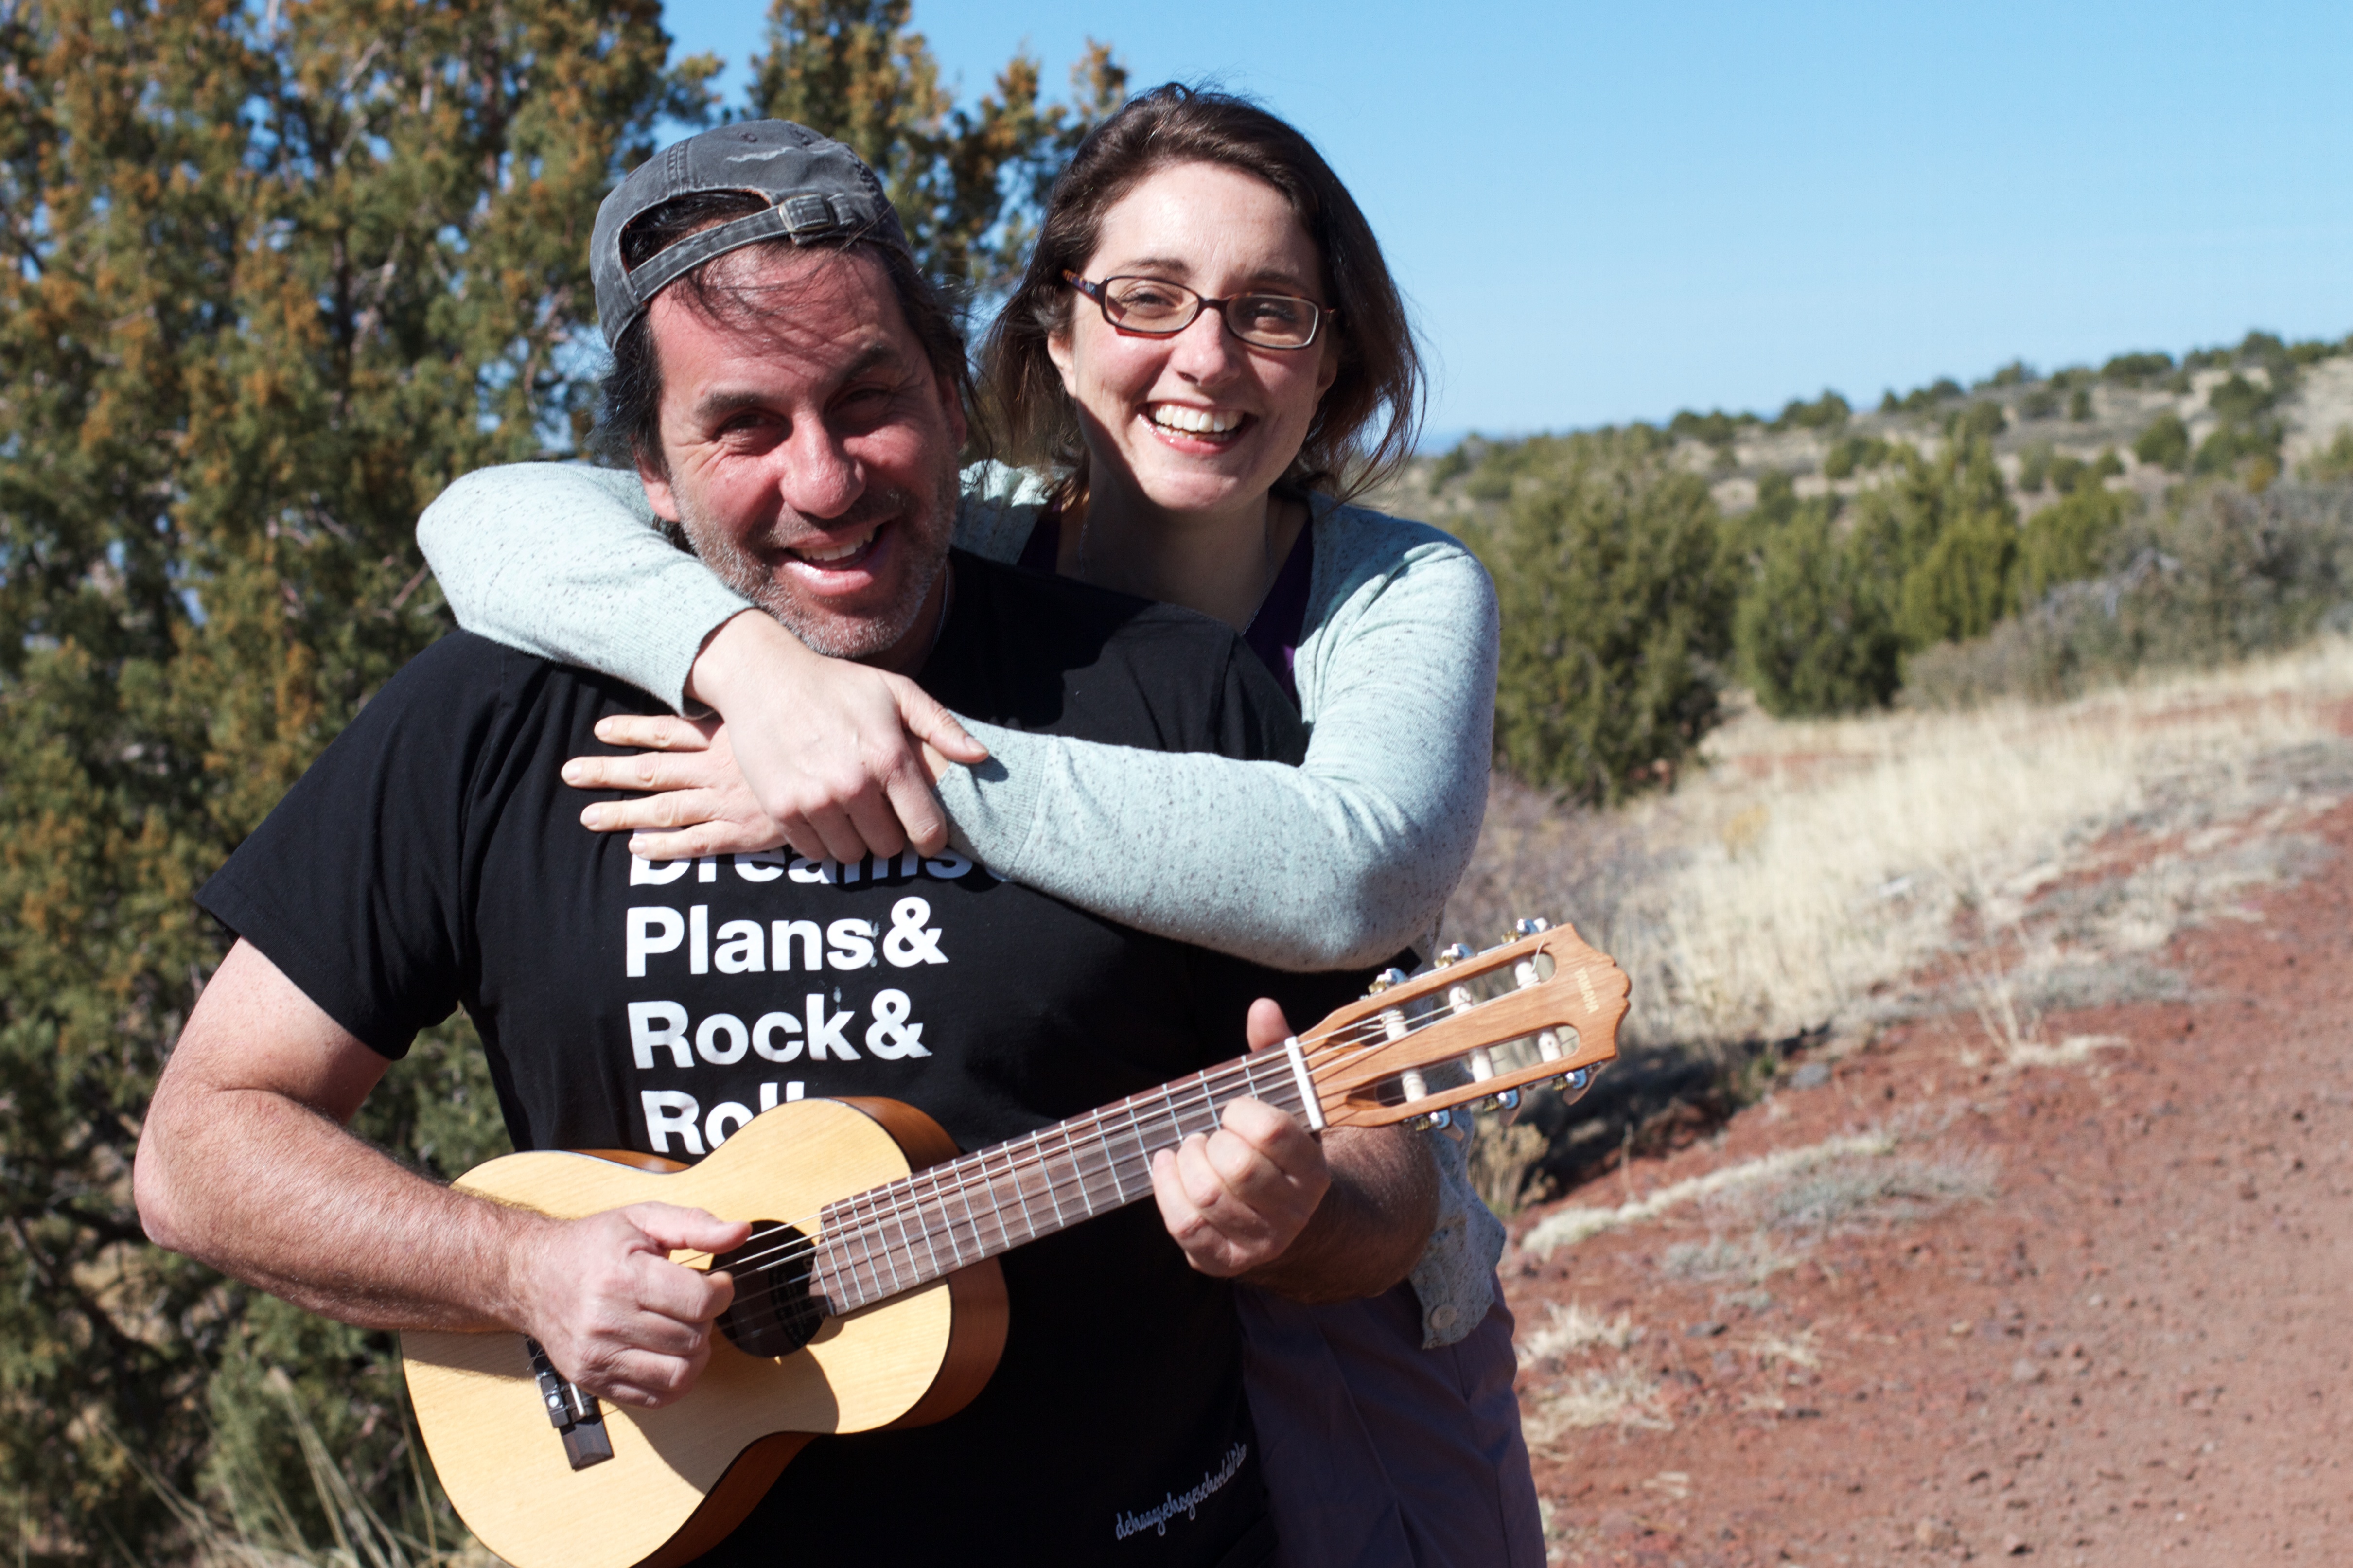
person, people, musician, cool image